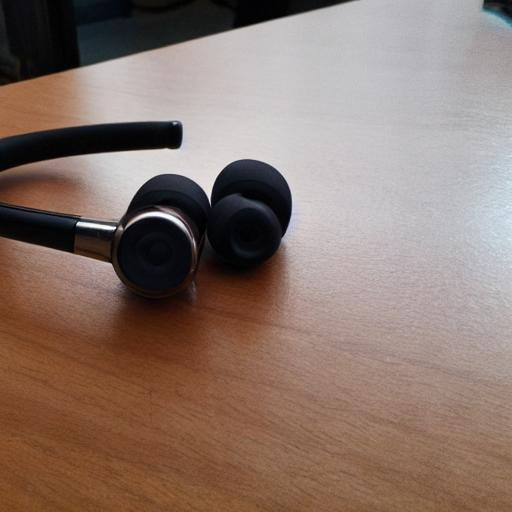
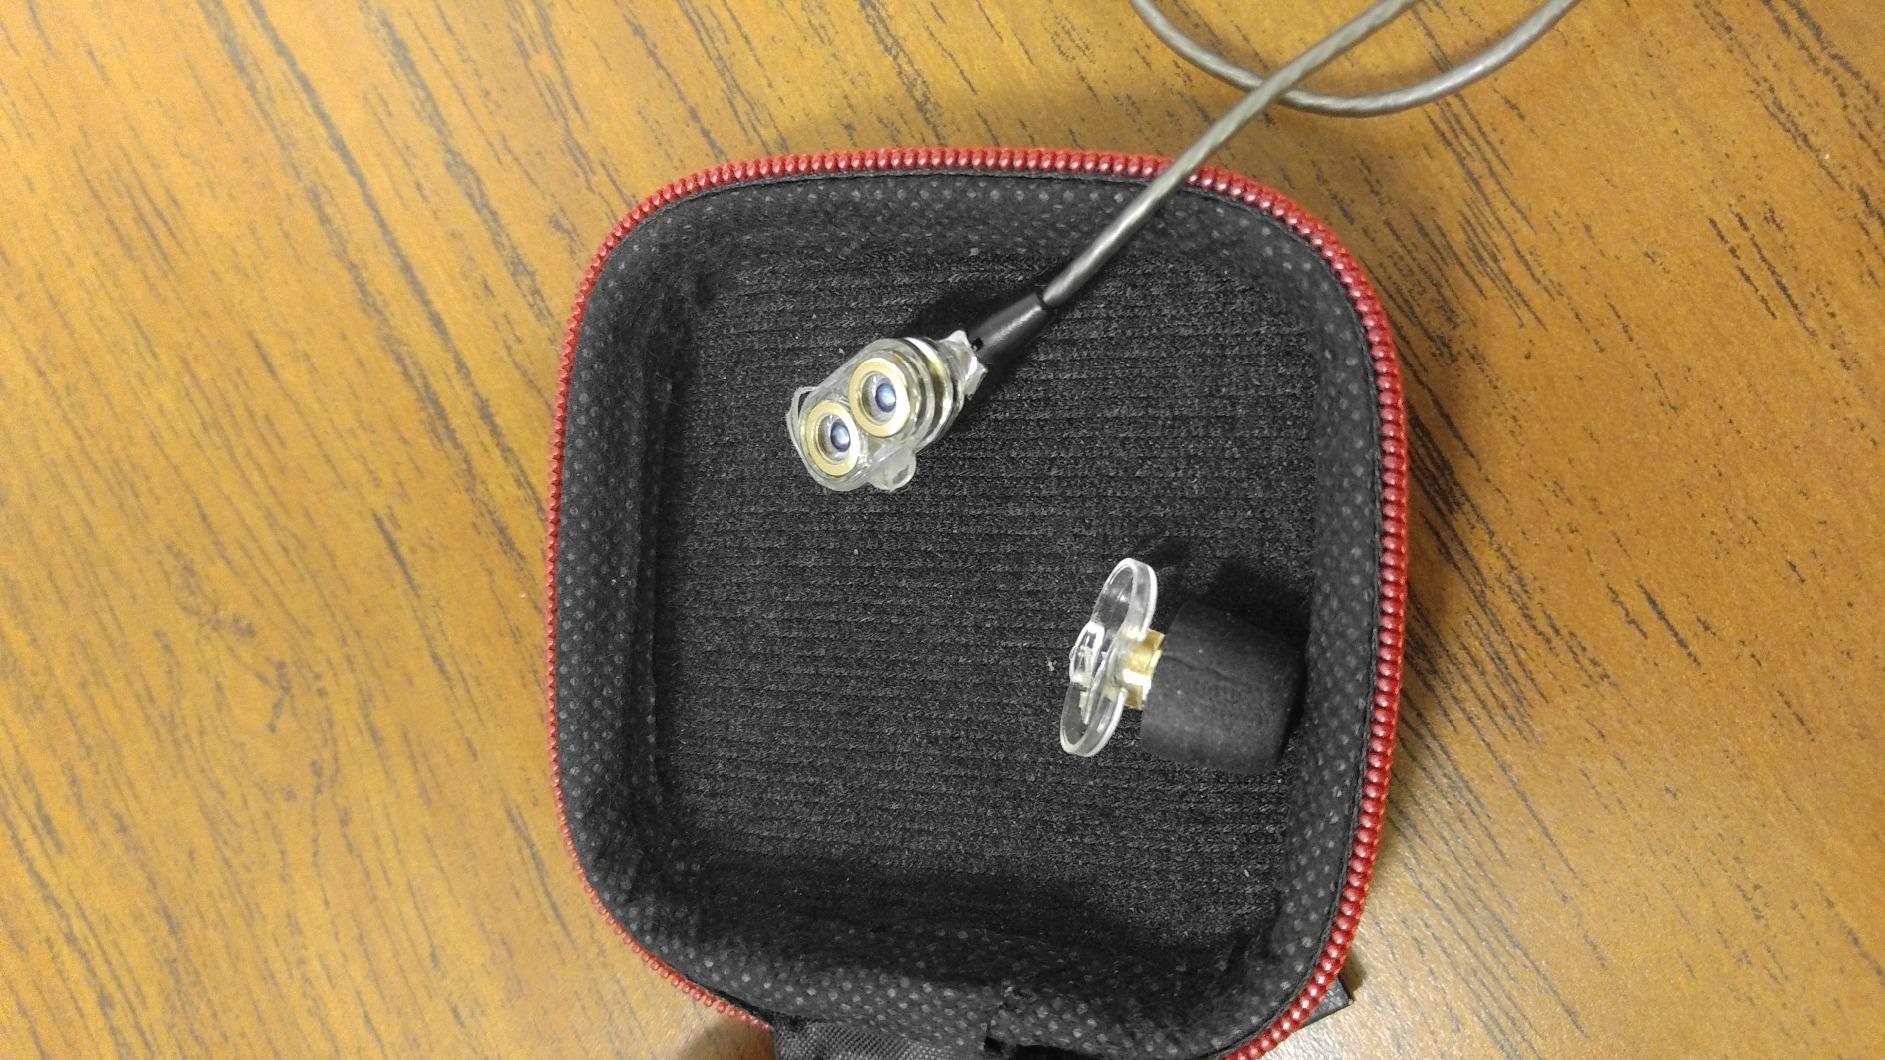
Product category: headphones
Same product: no